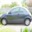
Label: automobile